The Long Ballad

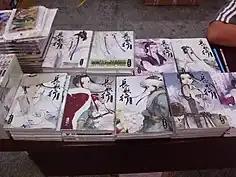
Editions of the manhua "Chang Ge Xing"

"The Long Ballad" is based on Xia Da's manhua "Chang Ge Xing", which was published from 2011 to 2016. The manhua has received numerous awards such as the Golden Dragon Award for Best Girls' Comic and the Newcomer Award at the first Sino-Japanese Youth Exchange Cartoon Festival.